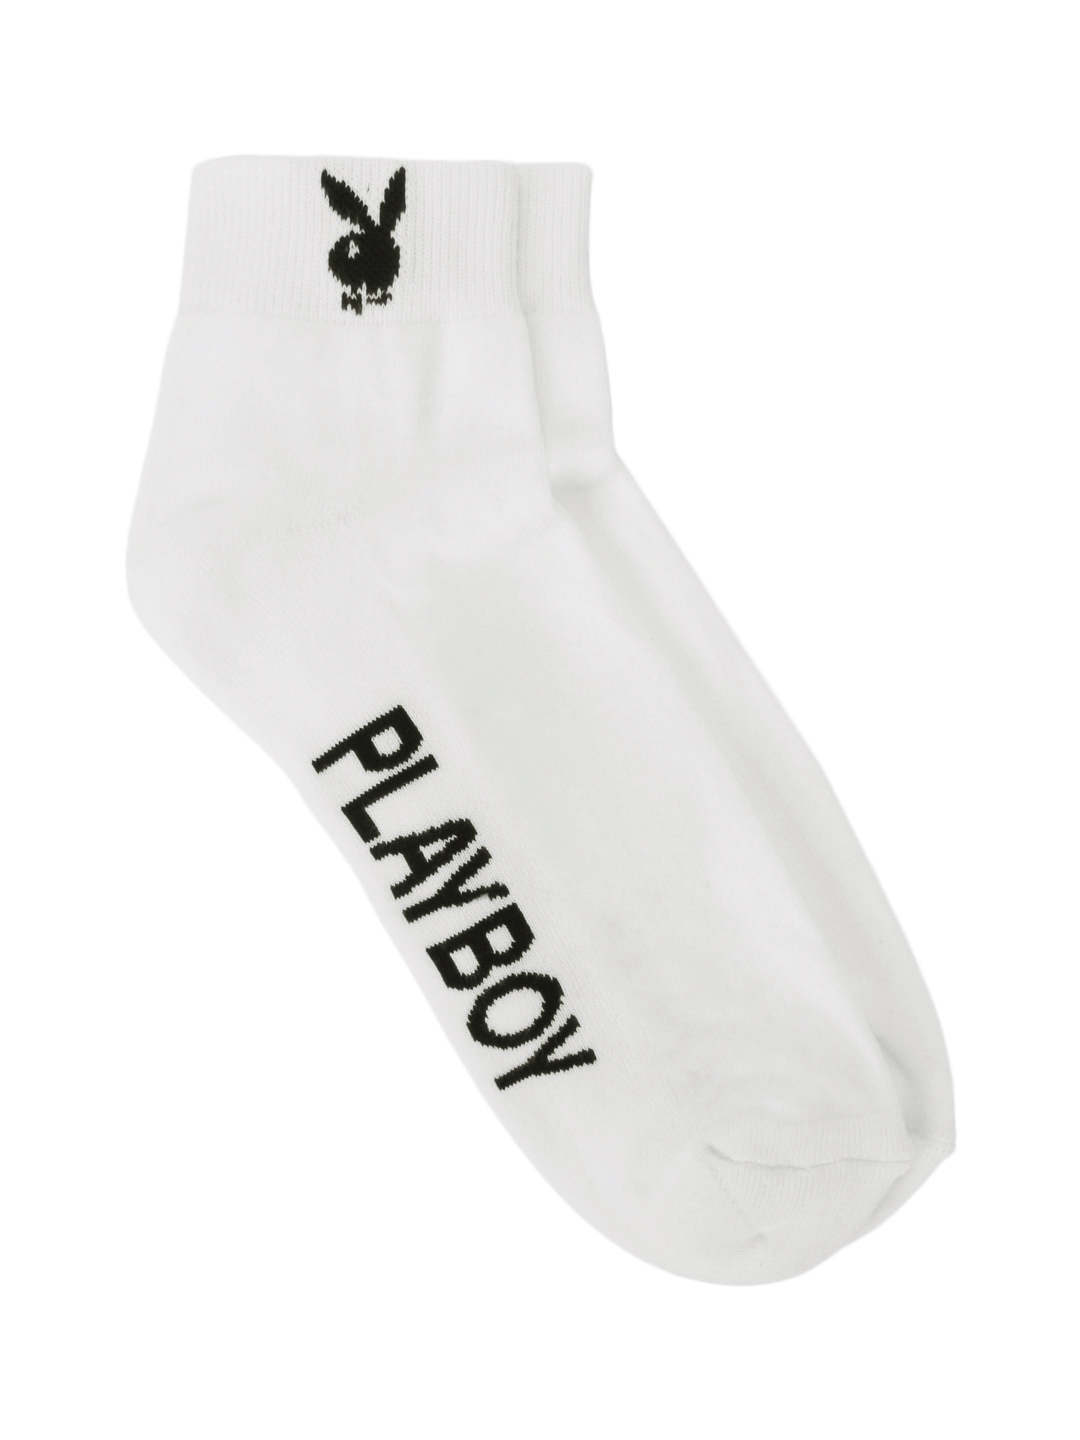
Playboy Men White Socks
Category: Accessories / Socks / Socks
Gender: Men
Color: White
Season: Summer 2016
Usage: Casual